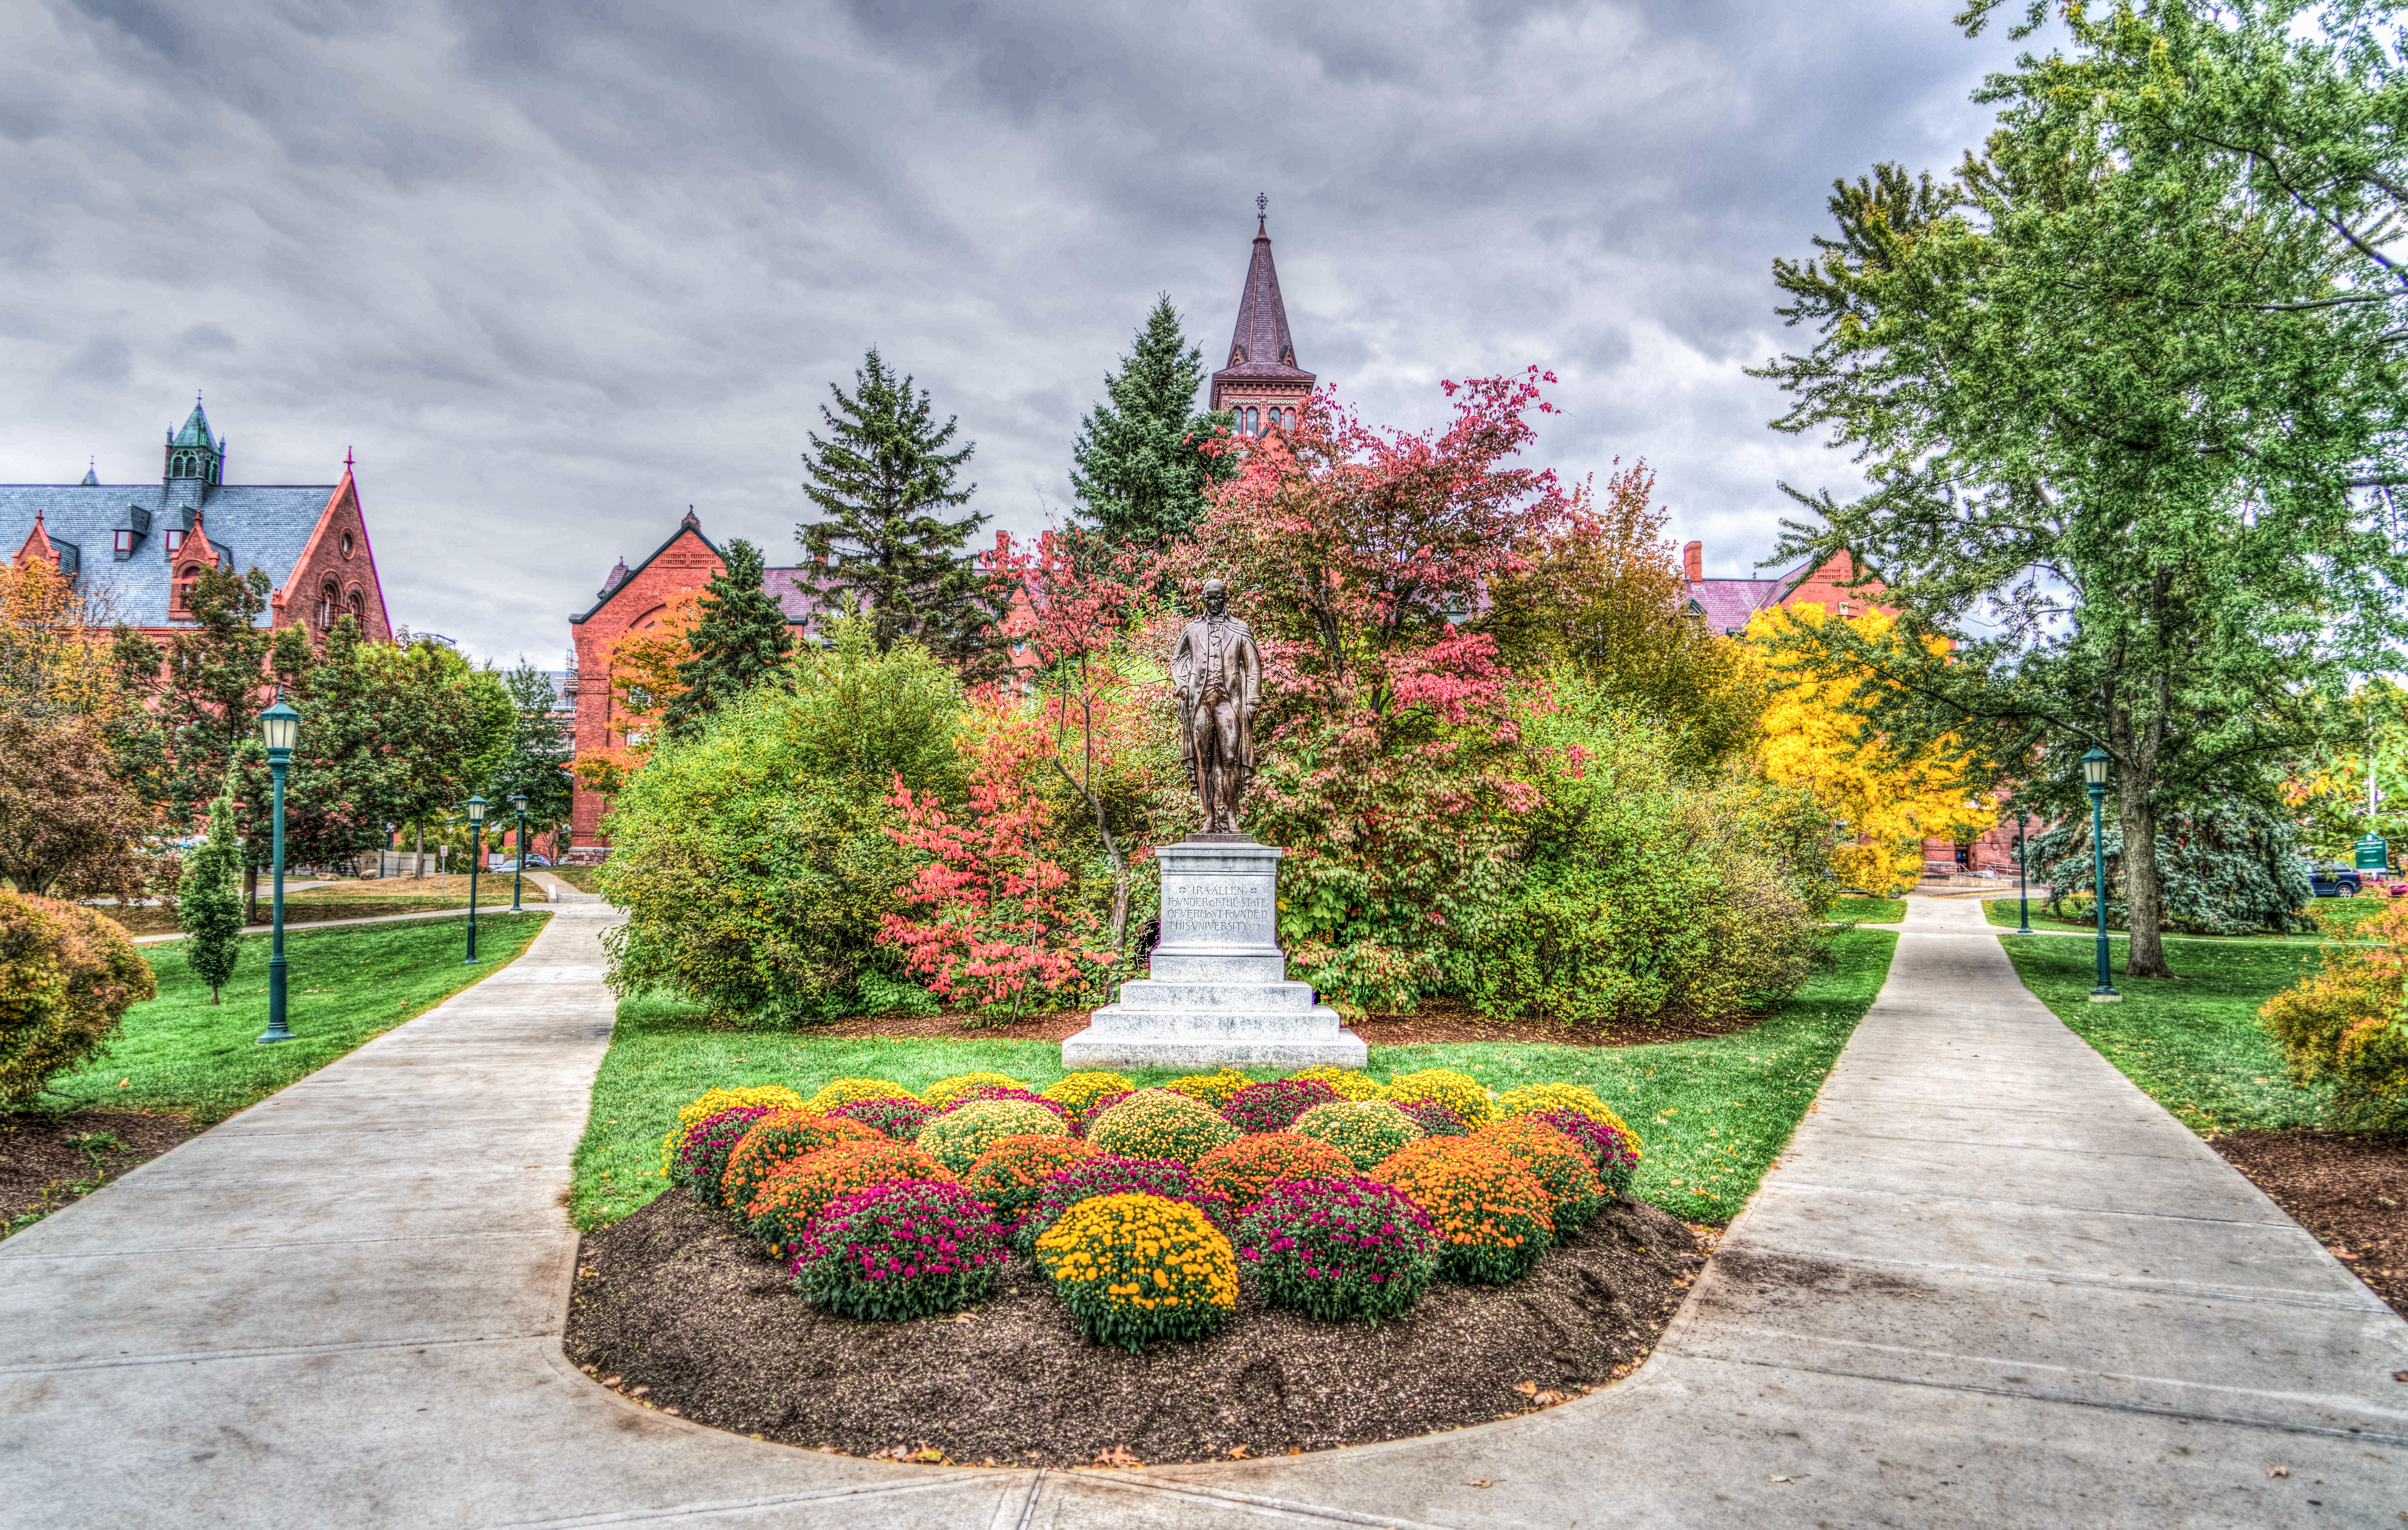
landscape, tree, nature, grass, architecture, plant, sky, leaf, fall, flower, recreation, foliage, evergreen, autumn, park, historic, garden, tourism, flora, landscaping, shrub, historical, botanical garden, estate, vermont, college, cloudy sky, architectural, burlington, university of vermont, uvm